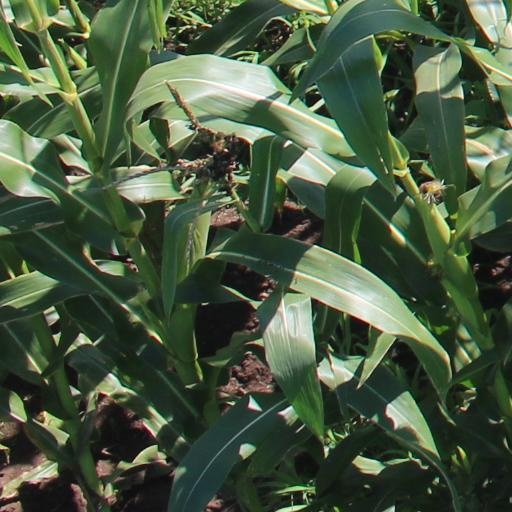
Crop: maize; corn